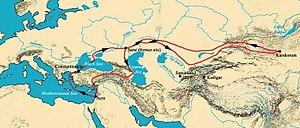
Les relations entre la France et la Mongolie ou relations franco-mongoles désignent les liens, échanges, rencontres, collaborations et confrontations, qu'ils soient d’ordre économique, diplomatique ou culturel, qu’ont entretenus hier et entretiennent aujourd’hui la France et la Mongolie.
Guillaume de Rubrouck ou de Rubroeck, dit Rubruquis, né probablement dans les années 1210 ou 1220 à Rubrouck et mort, selon les sources, dans les années 1270 ou après 1293, est un franciscain de langue flamande, sujet et intime de Saint Louis.